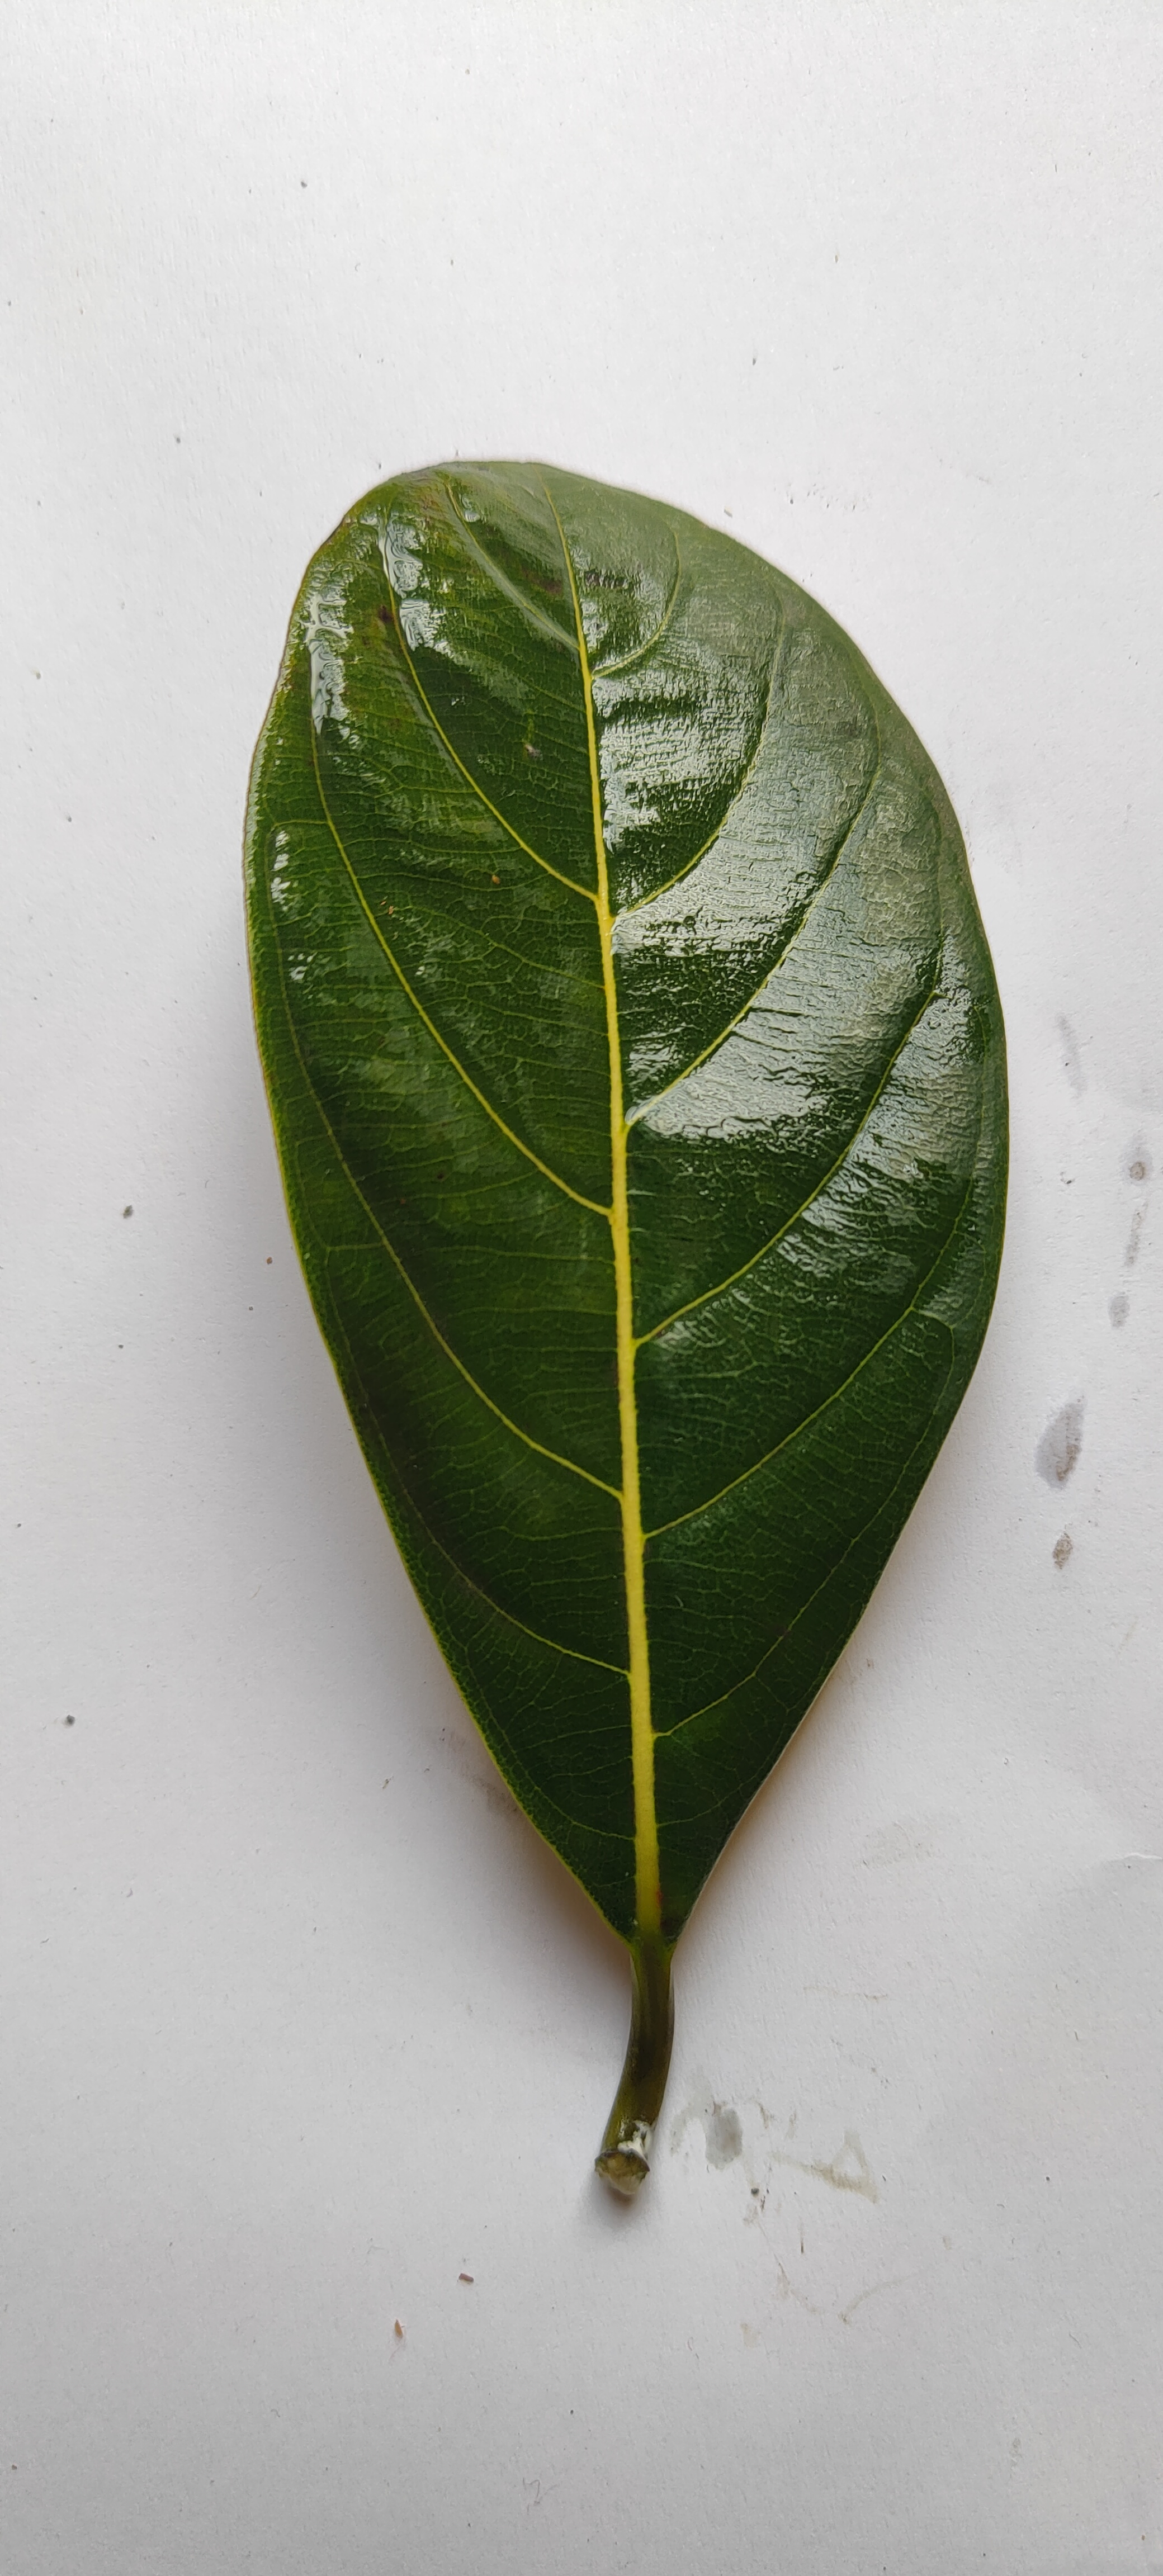
Leaf variety: Jackfruit